Bust of Lenin (Taganrog)

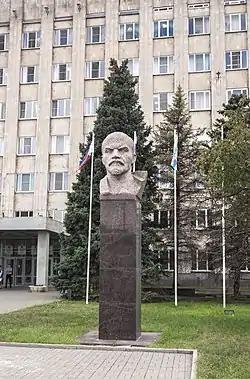
Monument to Lenin 3746

The Bust of Lenin is a sculptural image of Lenin, erected in 1978 in front of the Taganrog City Administration. The Lenin bust is installed in front of the Administration building of Taganrog City (73 Petrovskaya St.), and was built in 1978. The sculptor is B.A. Plenkin, and architect S. Tserkovnikov.